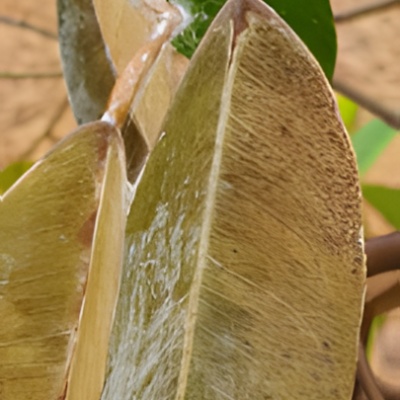
Label: Leaf_Rhizoctonia